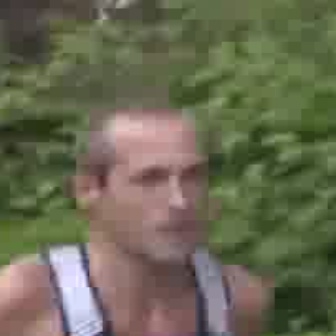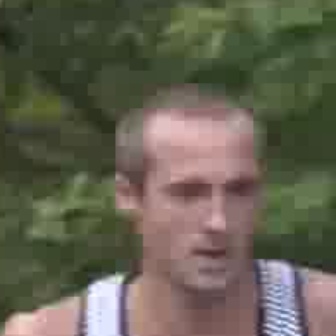
  Please identify the target specified by the bounding box [98,154,205,261] in the first image and locate it in the second image. Return the coordinates in [x_min,y_min,x_max,y_max] format.
Answer: [135,165,259,290]